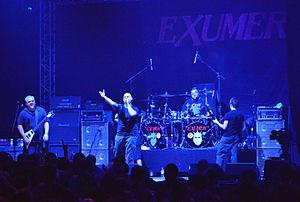
Exumer est un groupe de thrash metal allemand, originaire de Francfort-sur-le-Main, dans le Land de Hesse. Formé en 1985, le groupe se sépare après deux démos, et deux albums en 1991, mais se reforme en 2008 après une brève reformation en 2001 à l'occasion du Wacken Open Air.